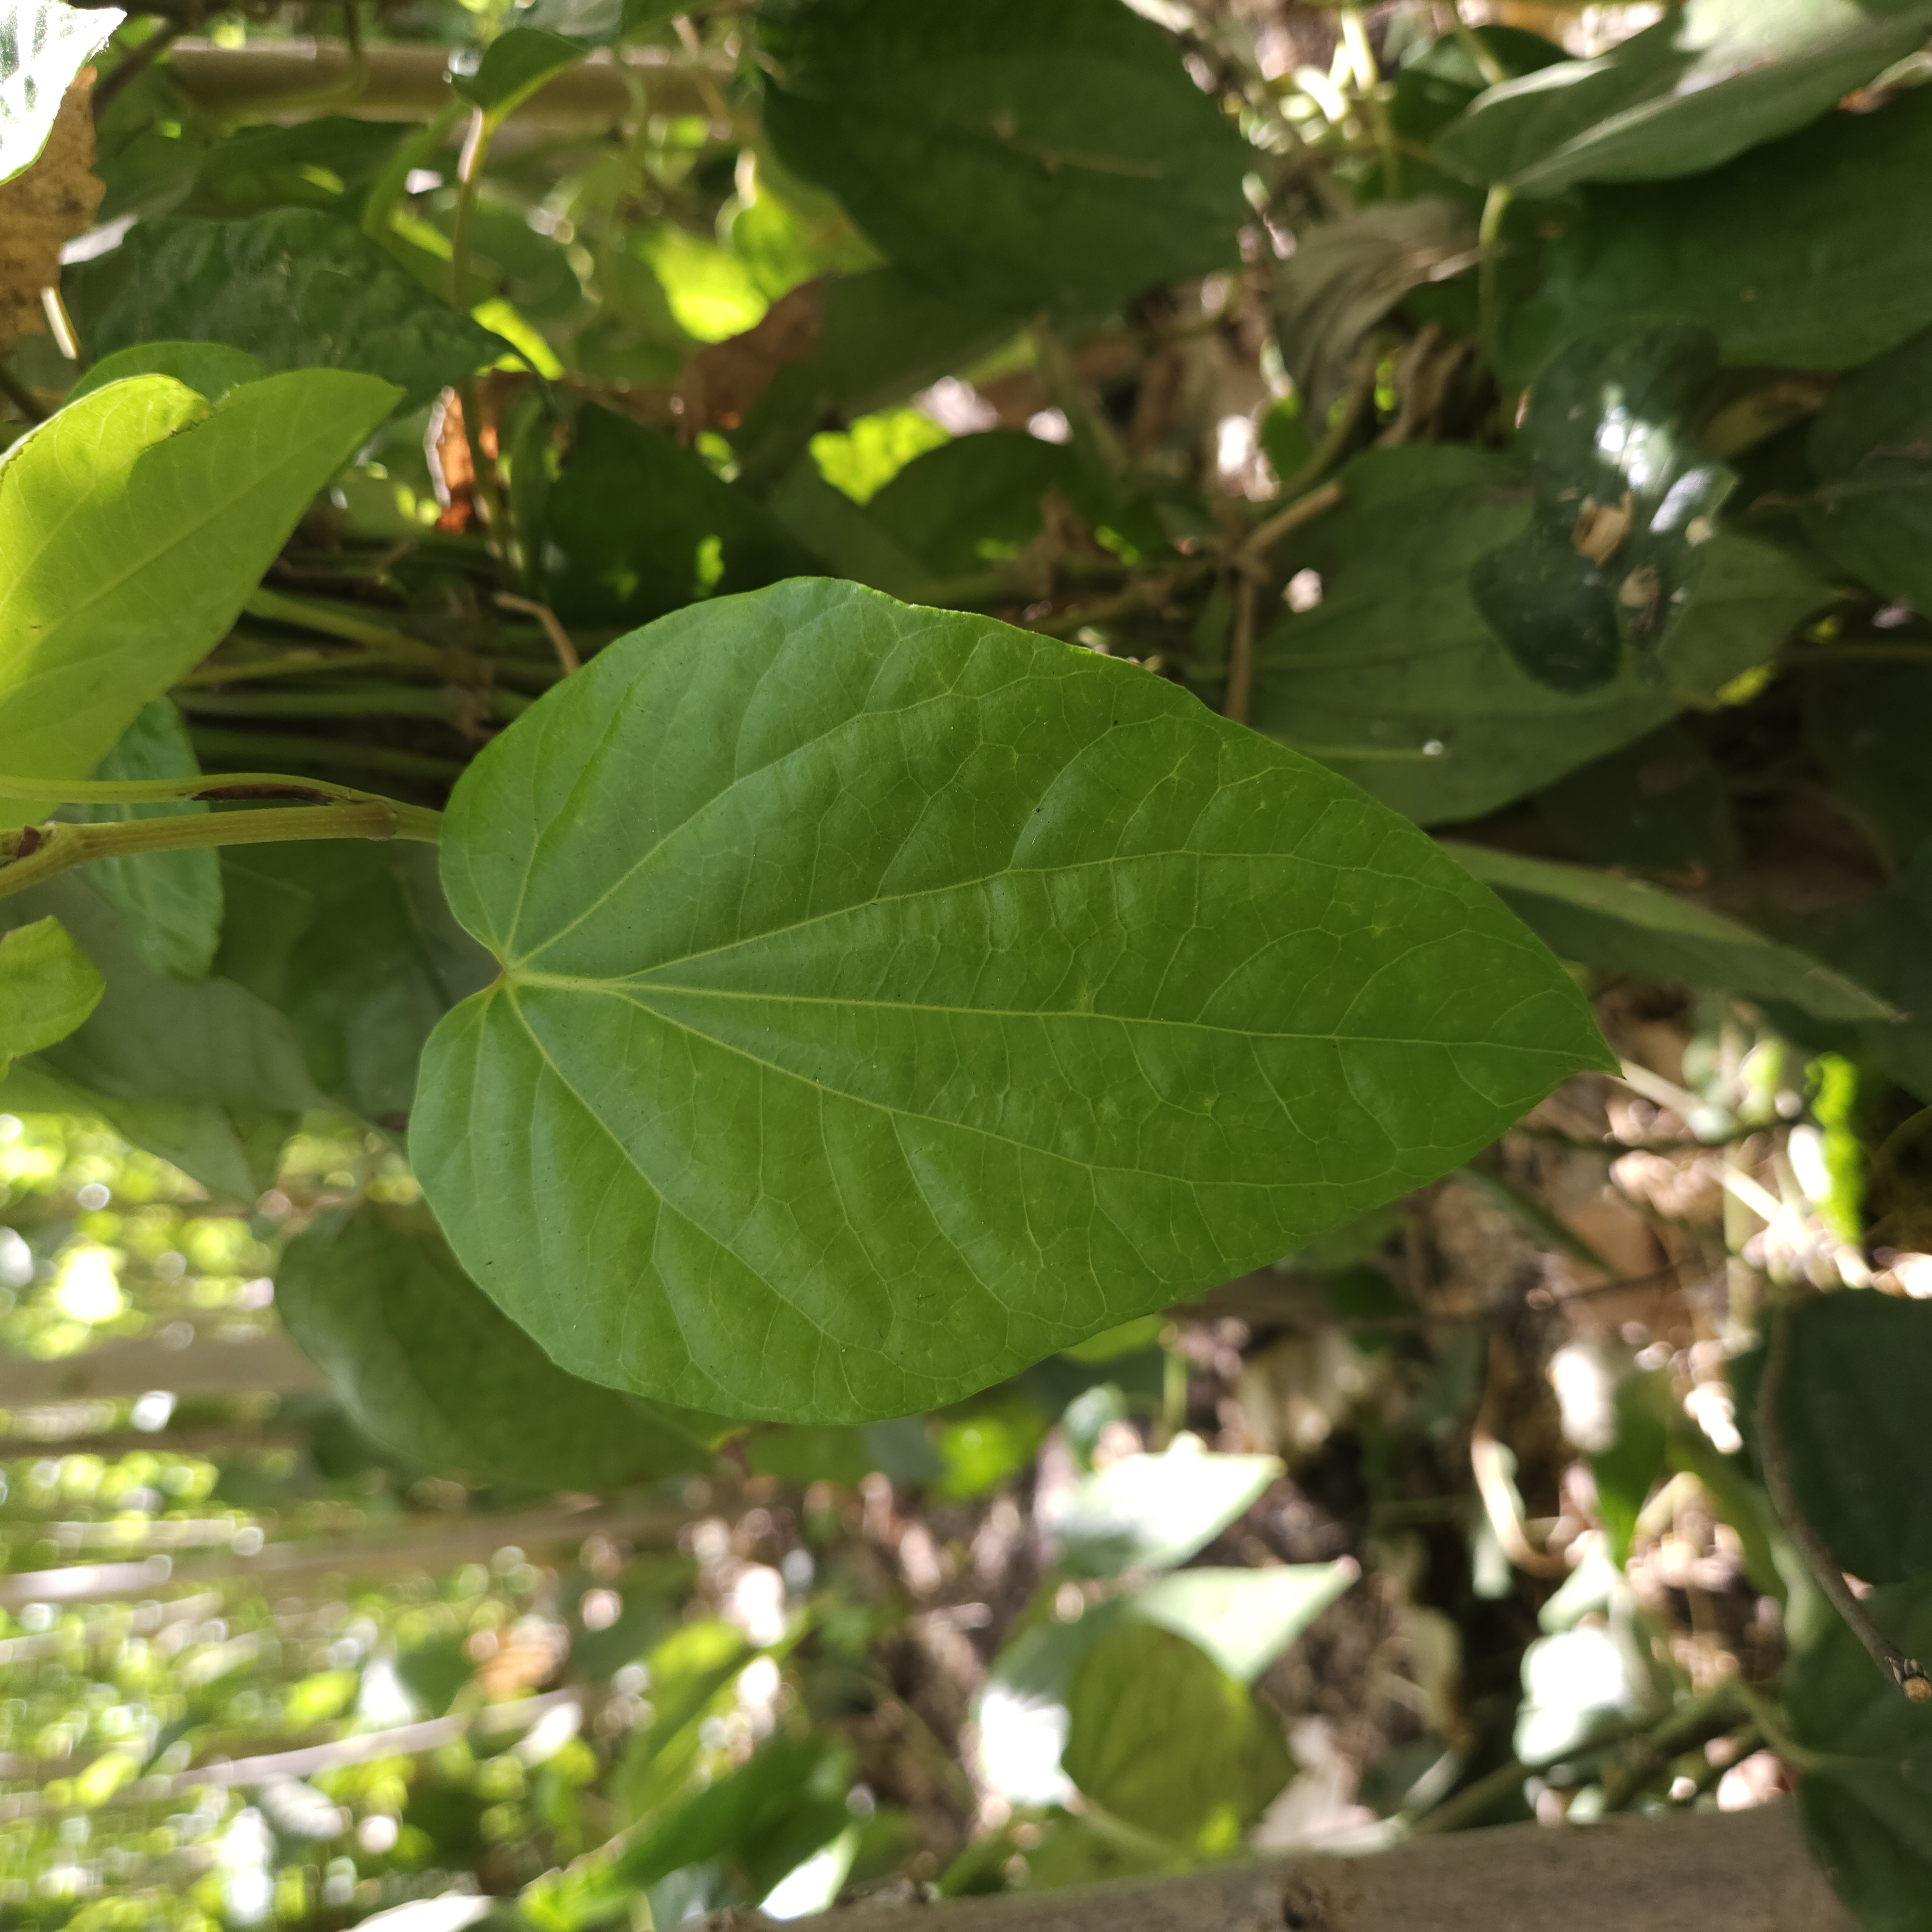
Label: Healthy